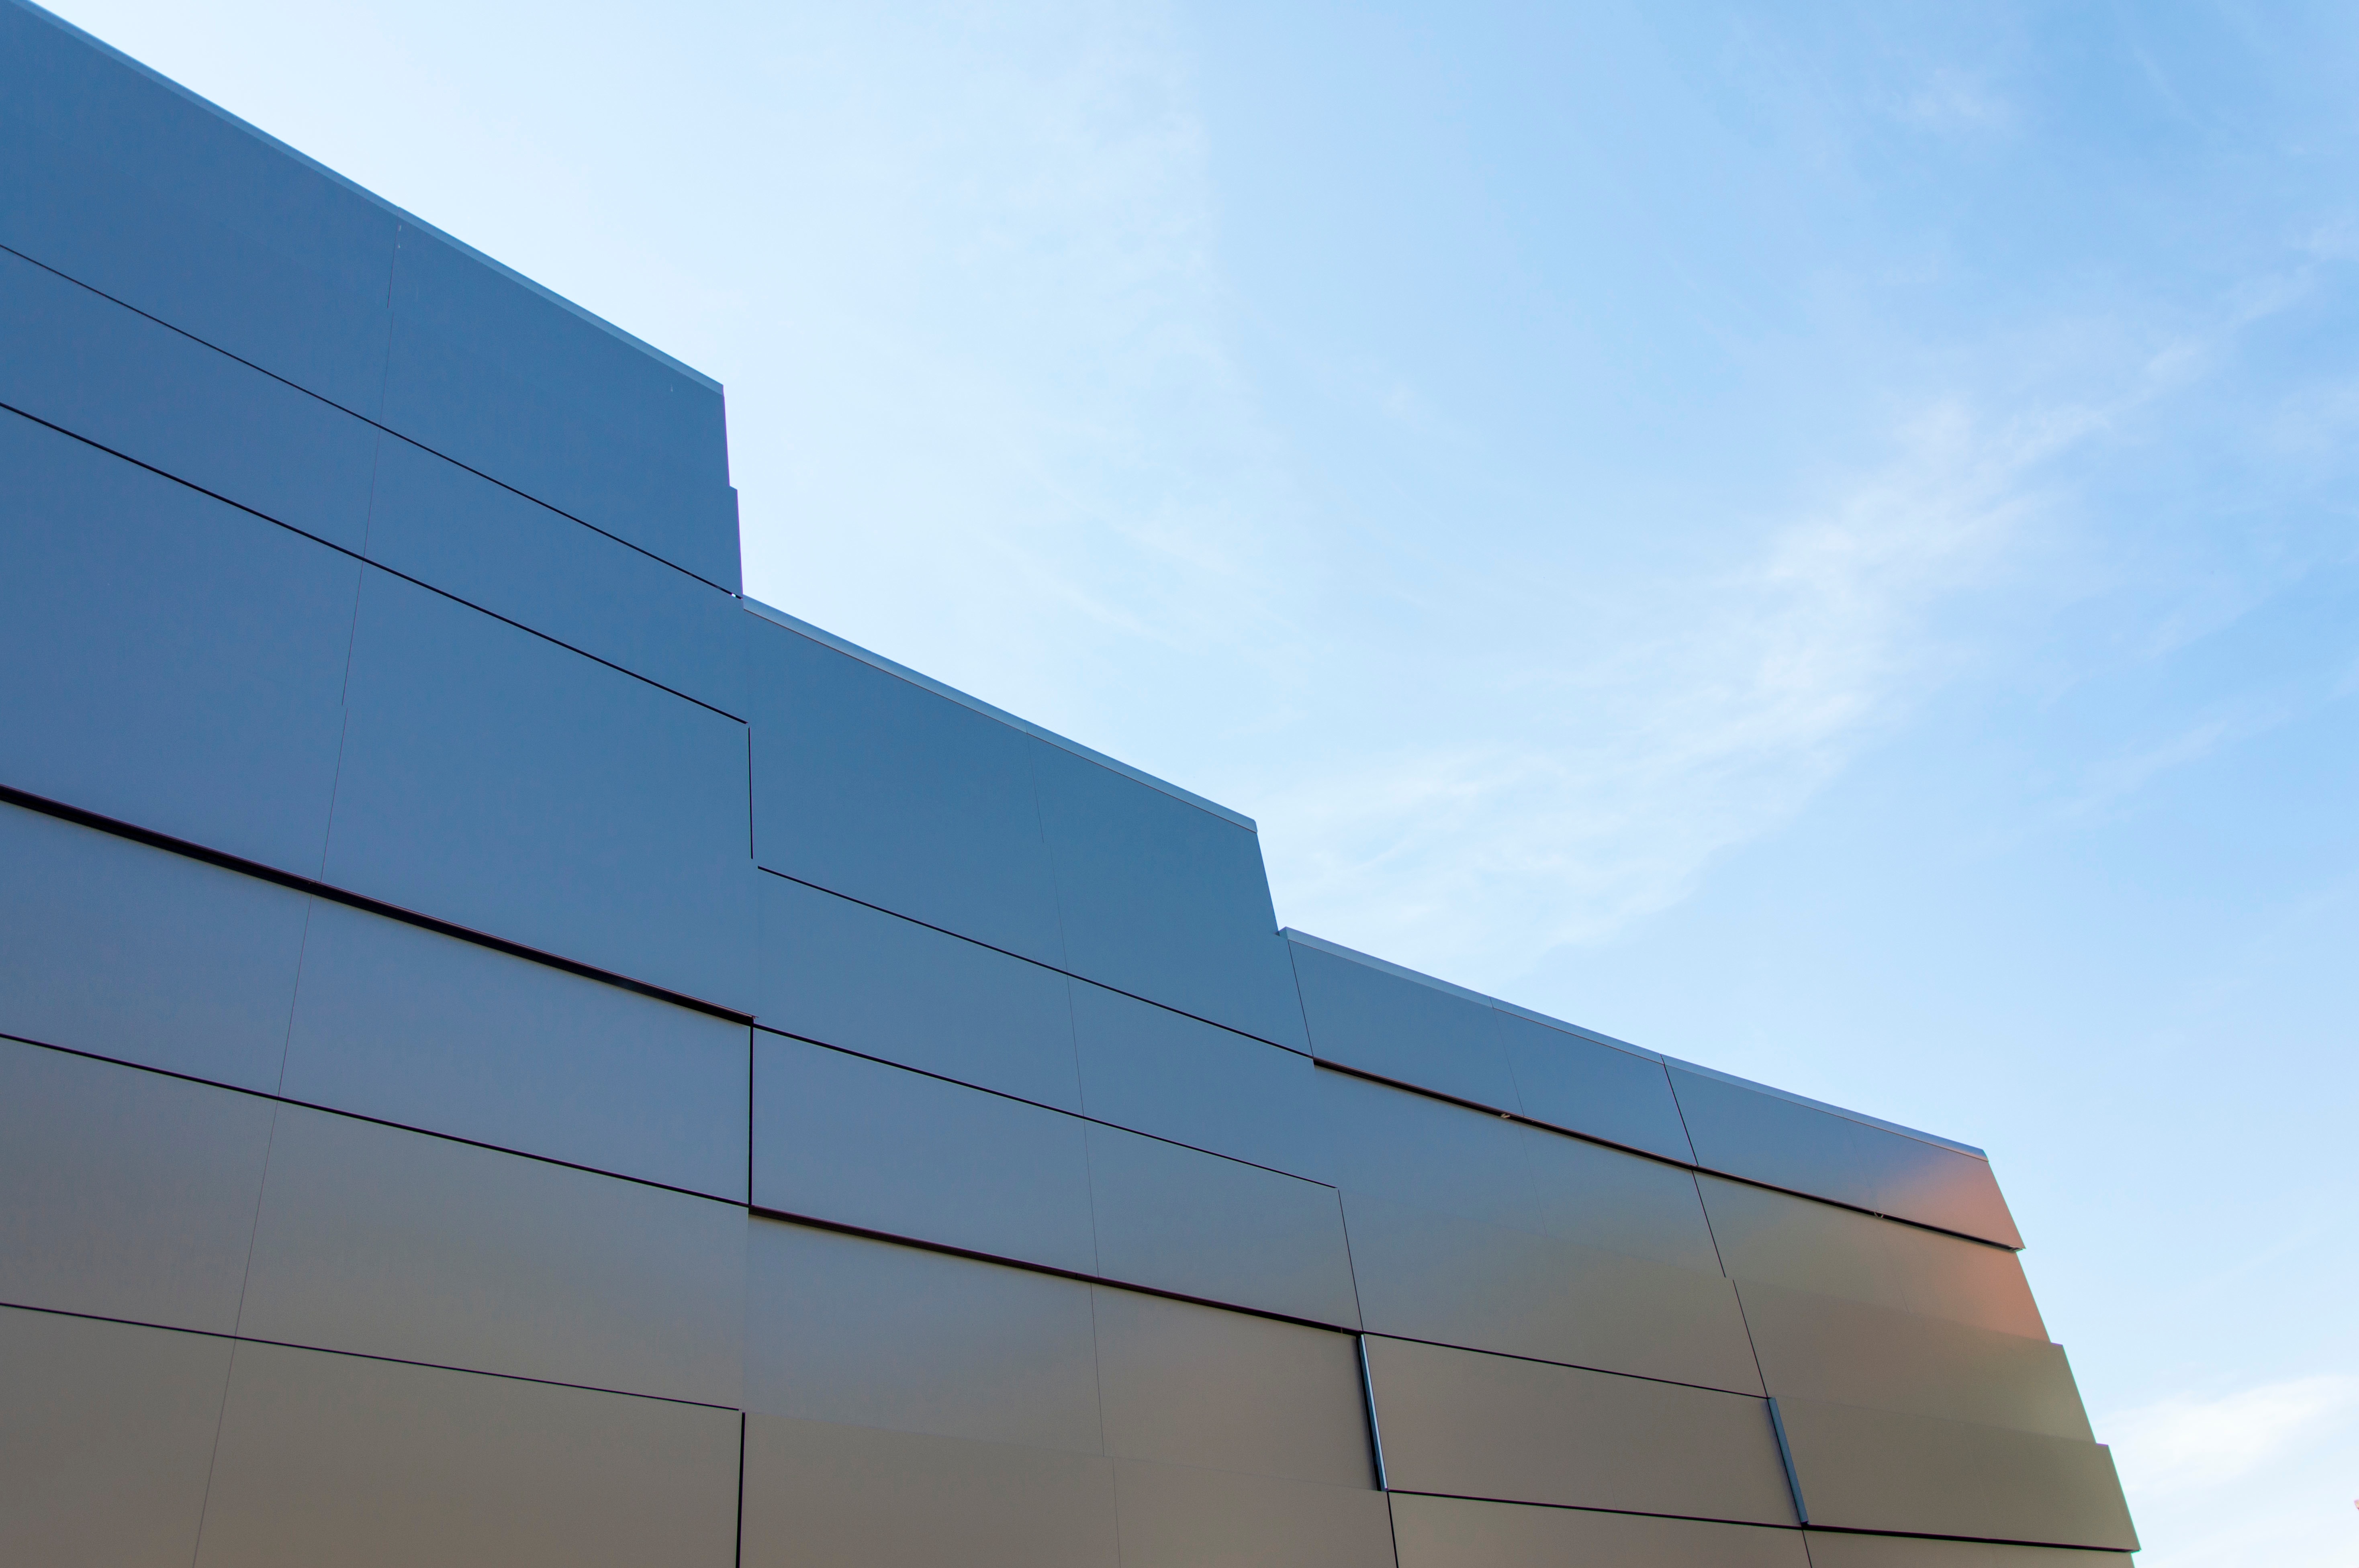
architecture, structure, building, facade, professional, headquarters, daylighting, atmosphere of earth